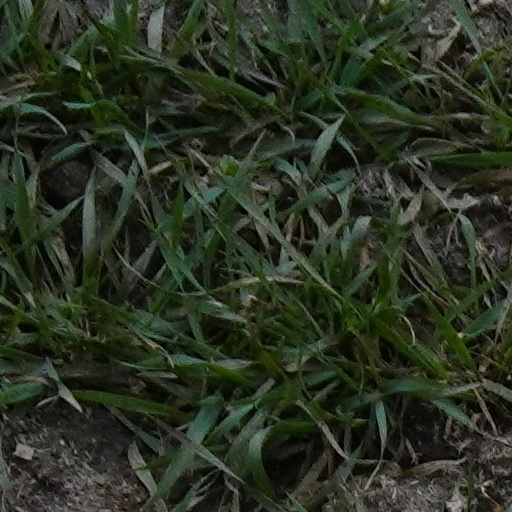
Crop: wheat